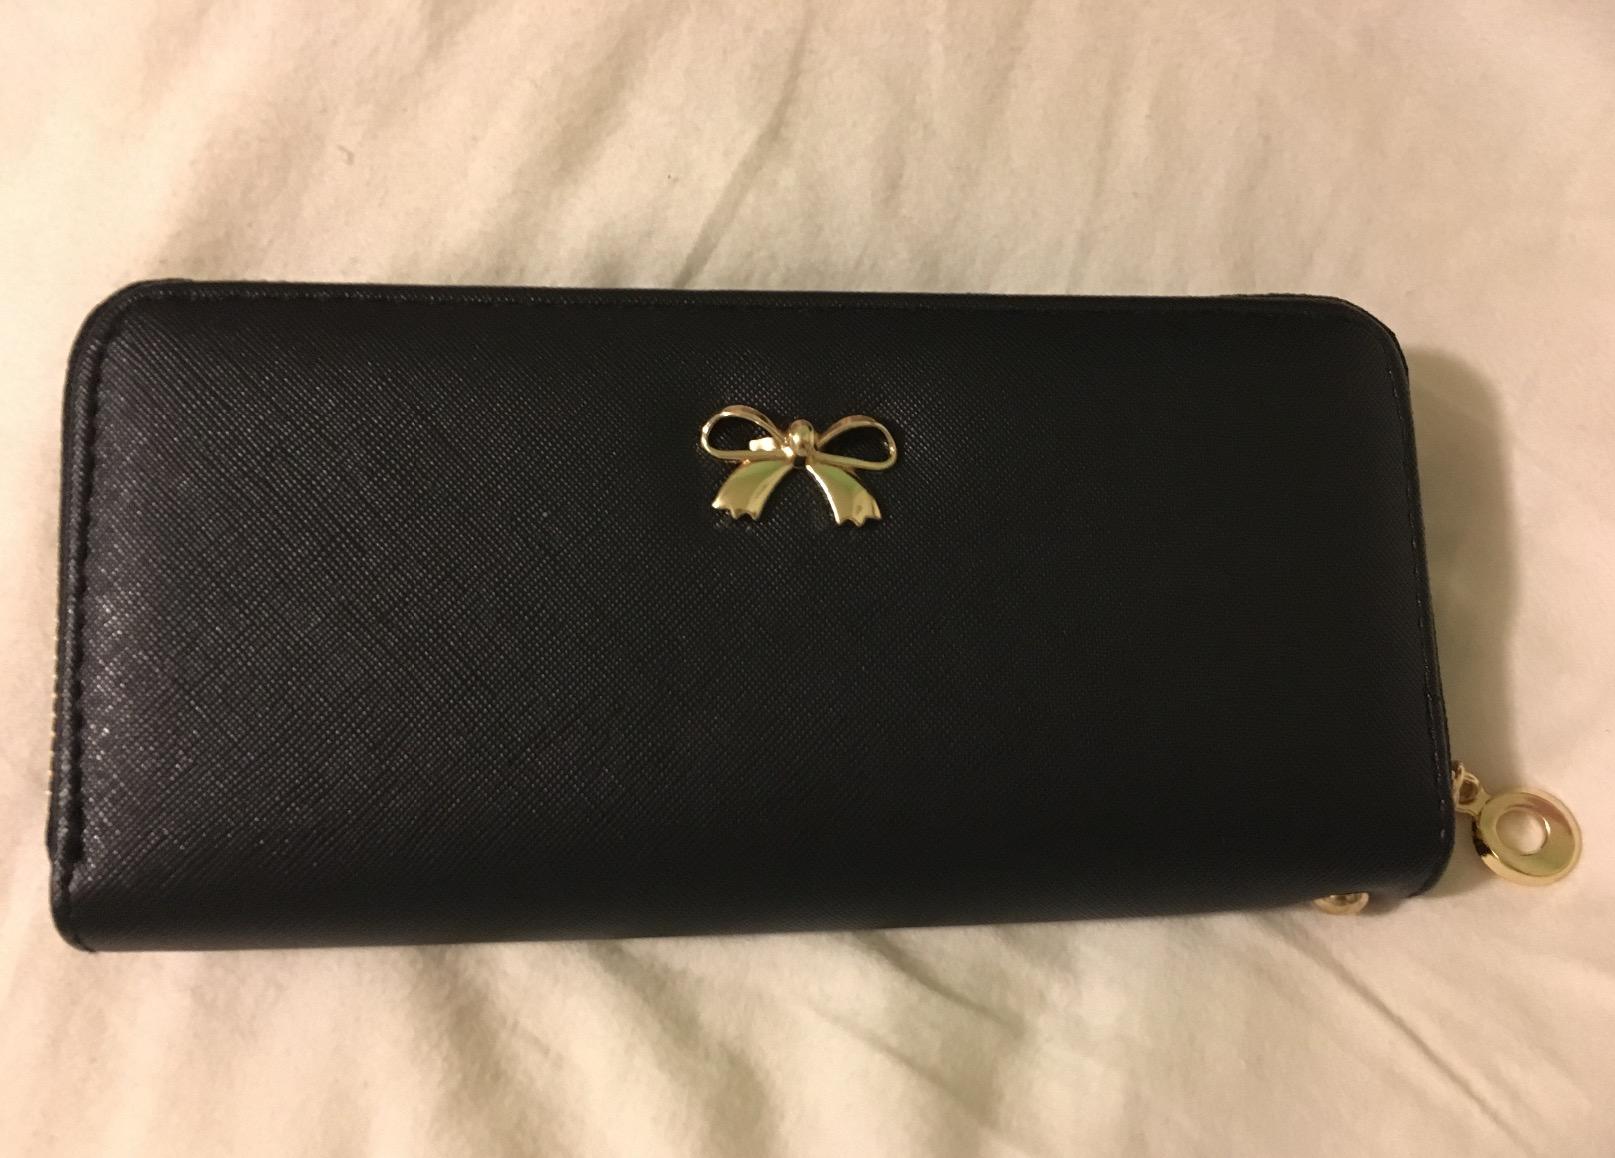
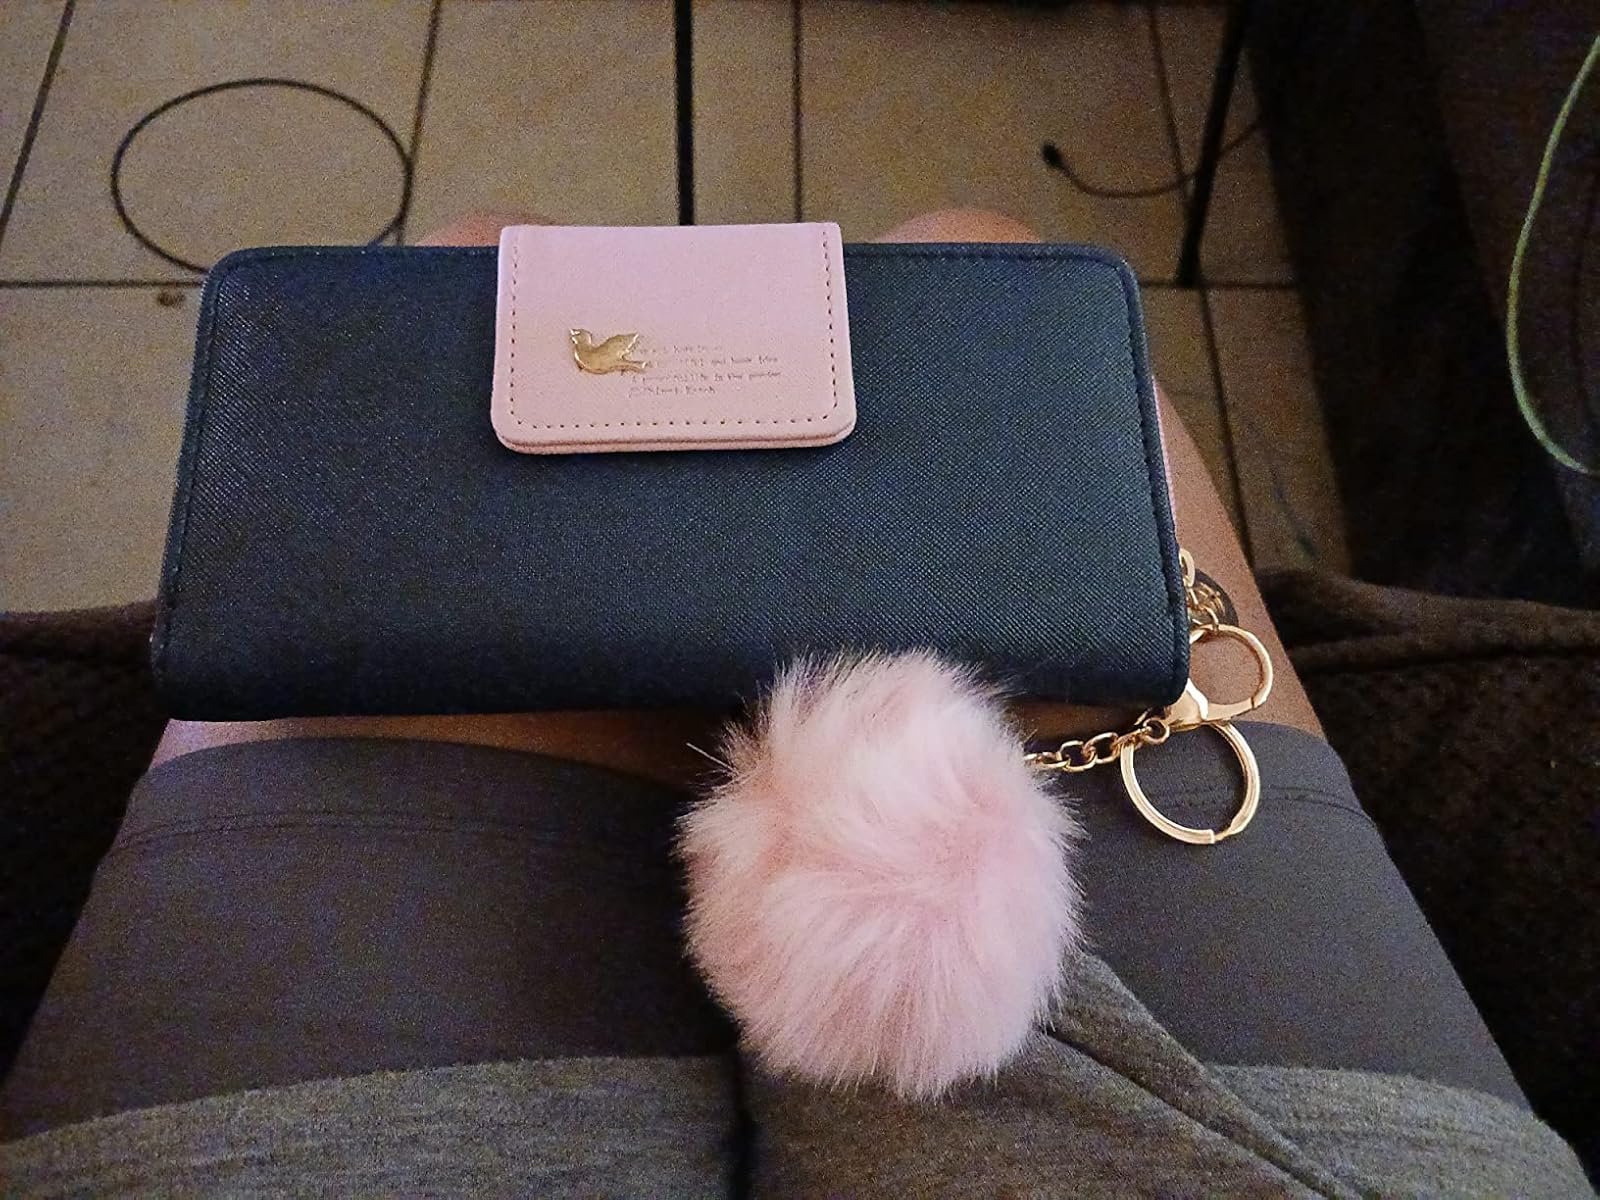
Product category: accessories_handbag
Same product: no